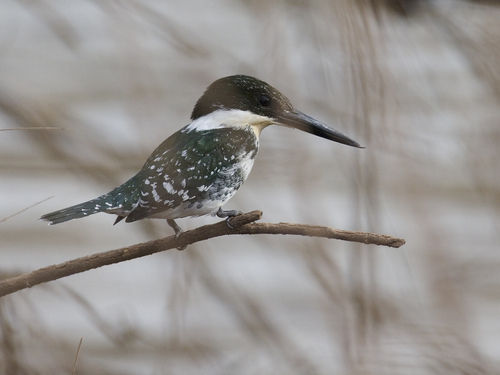
this board has a large head for its body, a very long pointed bill, and a combination of white and dark gray feathers.
this bird has a very long, thick black bill, a brown head, a white throat, and a brown and white body.
this is a black bird with white spots, a white throat and a black head.
this bird has a brown crown, a long bill, and a spotted back
this small, primarily black bird has a long black beak, a white necklace, and white chest and wing accents.
this bird has an oversized black pointed beak, a black head and a white cheek patch.
this bird has wings that are black and has a white belly and a long bill
this bird is small, has a white belly and throat, with a long pointed bill.
this small bird has a very long black bill and a black crown and white throat.
this bird is black with white and has a long, pointy beak.
Species: Green Kingfisher